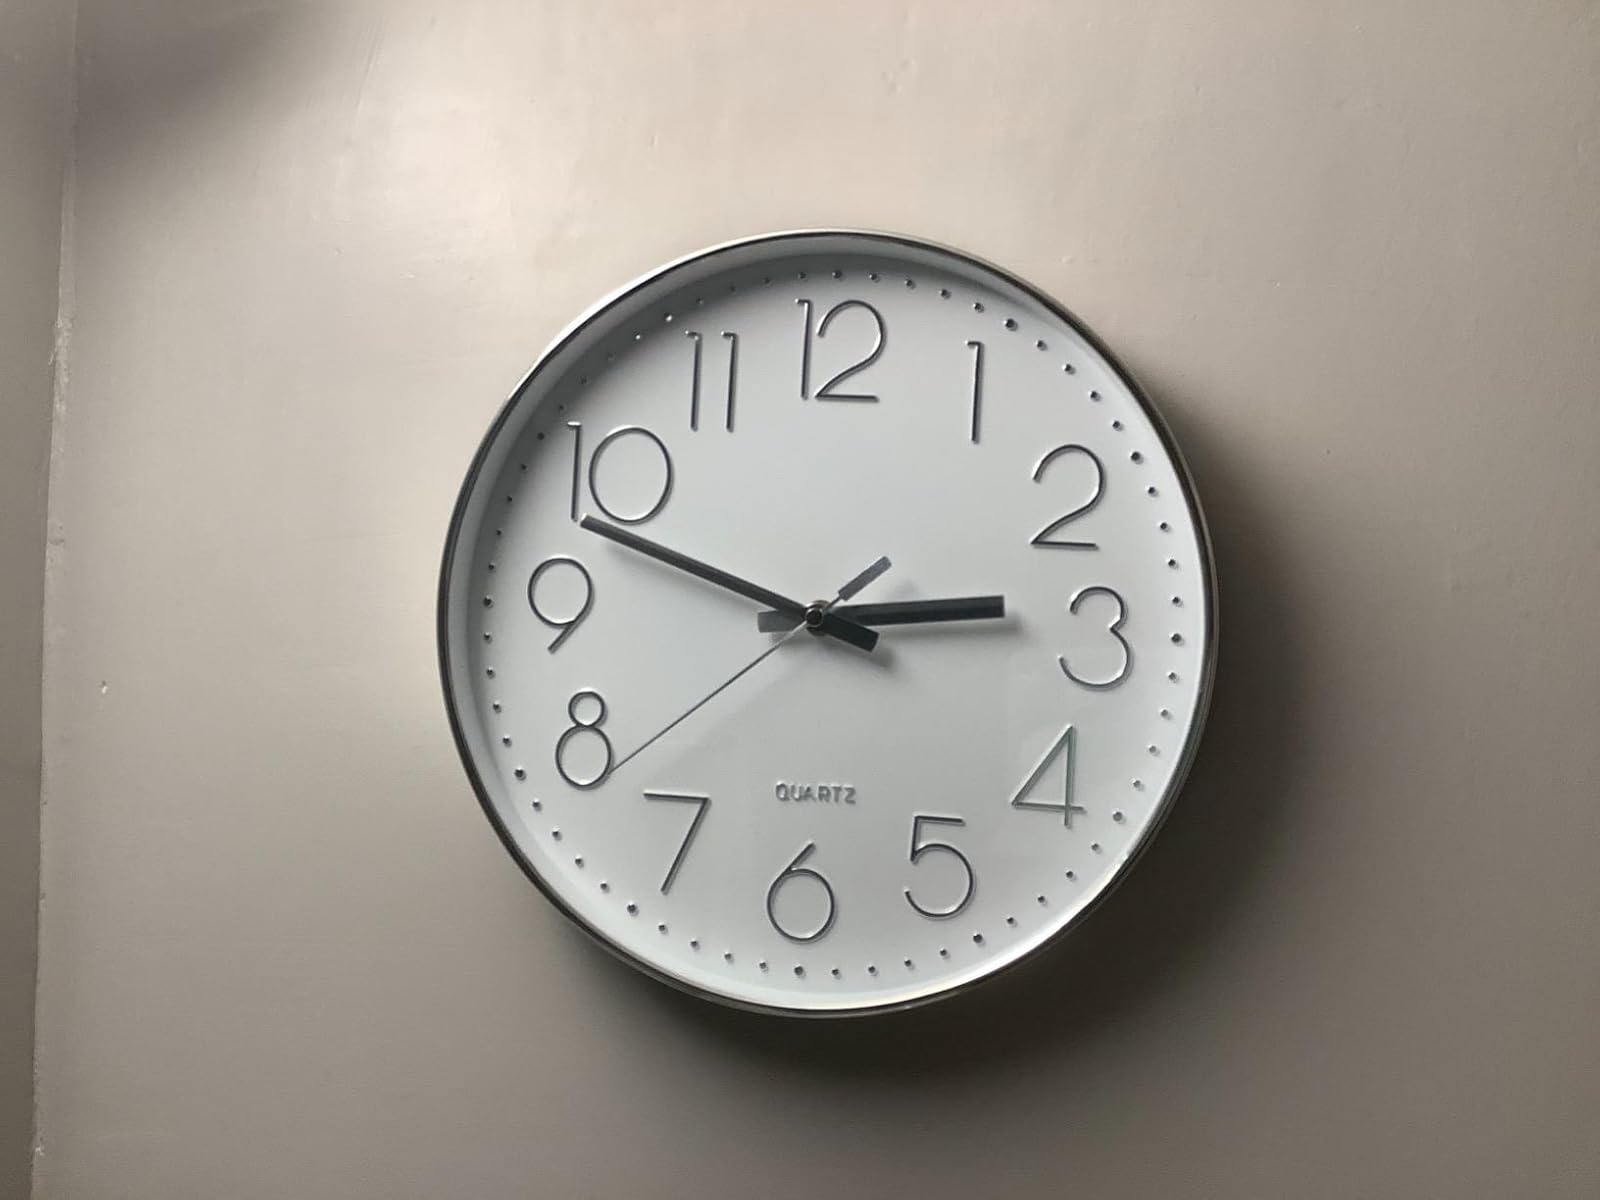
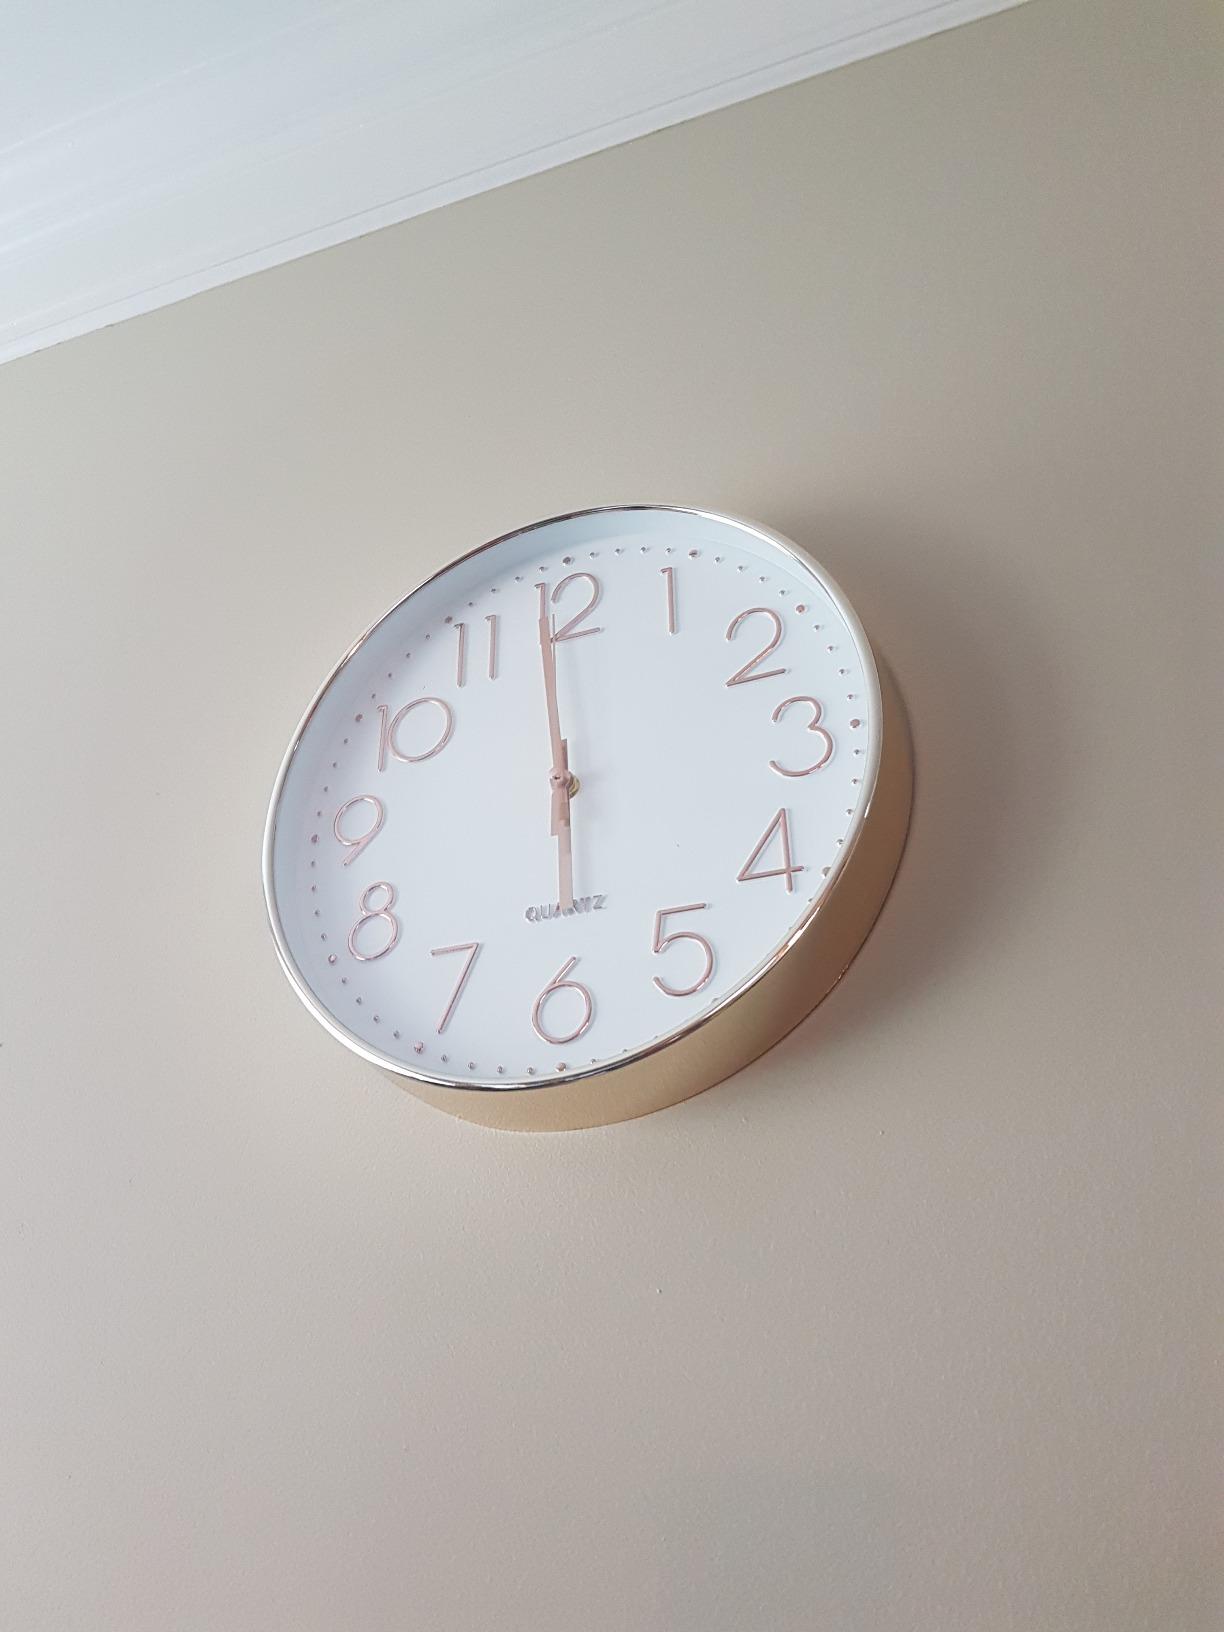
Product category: clock
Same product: no